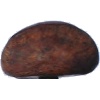
Label: Chestnut 1